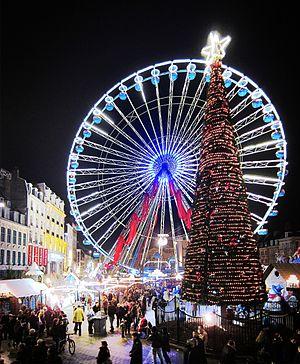
Grande roue sur la Grand Place de Lille (Nord).
La place du Général-de-Gaulle est un espace public urbain de la commune de Lille dans le département français du Nord en région Hauts-de-France. La place est de type grand-place qui se caractérise par un aspect complètement minéral que l'on retrouve dans de nombreuses villes des anciens Pays-Bas. Il s'agit de la place historique et principale de la ville.